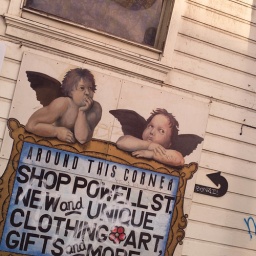
Cherubs on a wall sign in San Francisco